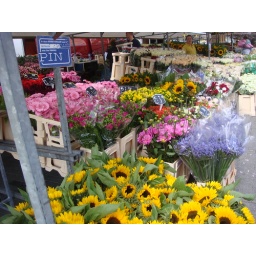
flowers at the market in Rotterdam